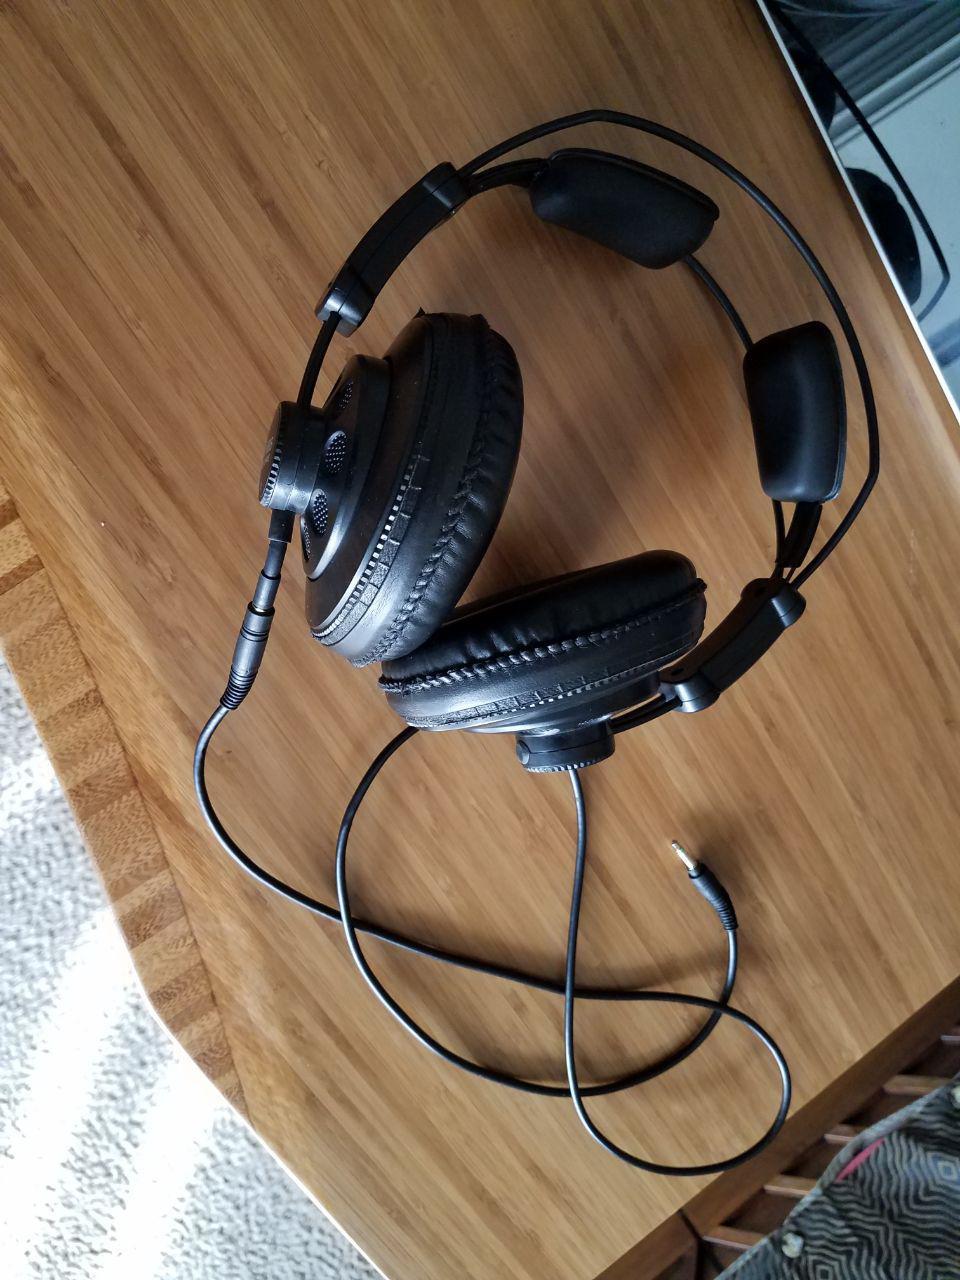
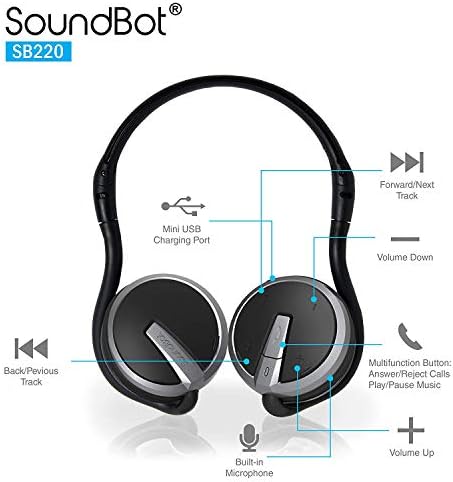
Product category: headphones
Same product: no